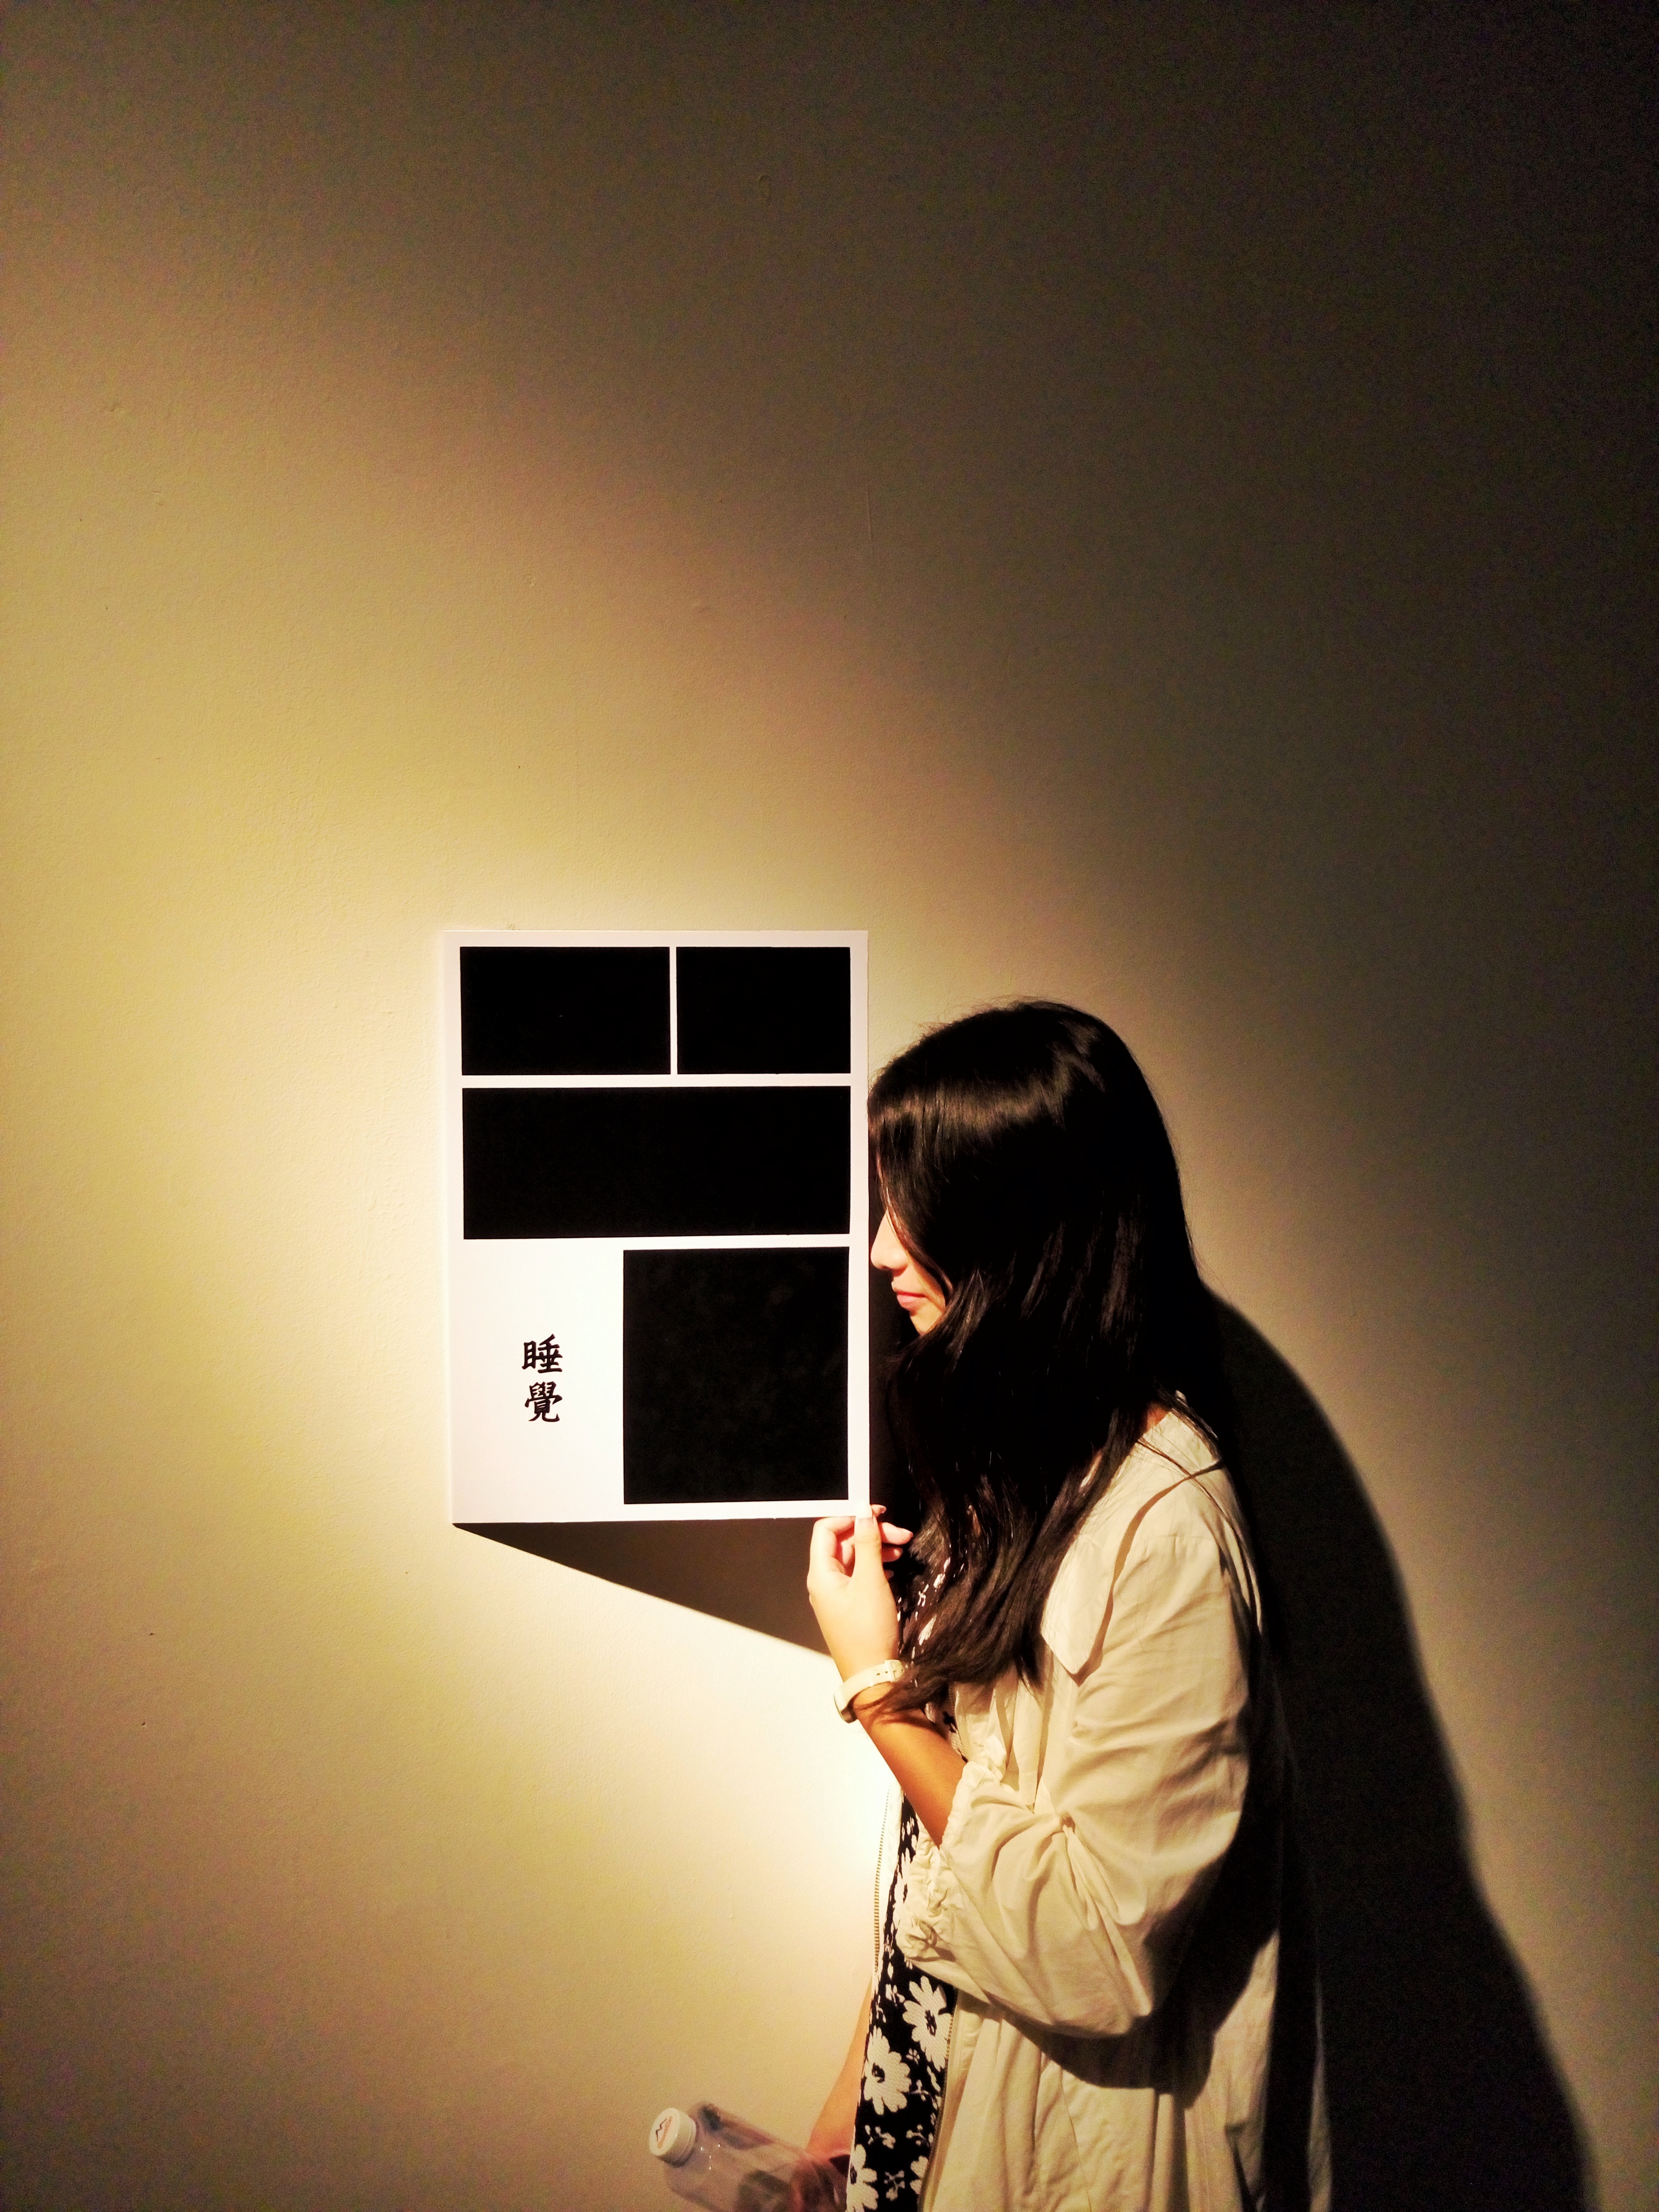
hand, light, white, darkness, photograph, shape, emotion